Pearl S. Buck

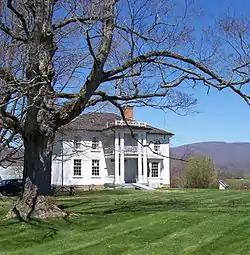
The Stulting House at the Pearl Buck Birthplace in Hillsboro, West Virginia

Originally named Comfort, Pearl Sydenstricker was born in Hillsboro, West Virginia, to Caroline Maude (Stulting) (1857–1921) and Absalom Sydenstricker, of Dutch and German descent respectively. Her parents, Southern Presbyterian missionaries, were married on July 8, 1880 and moved to China shortly thereafter, but returned to the United States for Pearl's birth. When Pearl was five months old, the family returned to China, living first in Huai'an and then in 1896 moving to Zhenjiang, which was then known as Chingkiang in the Chinese postal romanization system, near the major city of Nanjing. In summer, she and her family spent time in Kuling. Her father built a stone villa in Kuling in 1897, and lived there until his death in 1931. It was during this annual summer pilgrimage in Kuling that the young girl decided to become a writer.